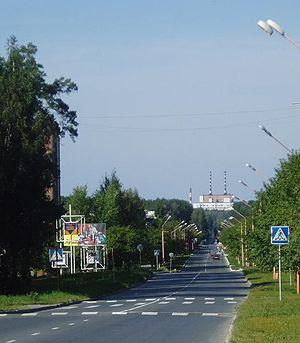
Zaretchny est une ville de l'oblast de Sverdlovsk, en Russie. Sa population s'élevait à 27 115 habitants en 2013.